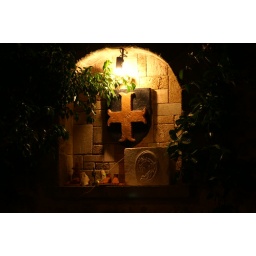
a cross in the rhodes castle